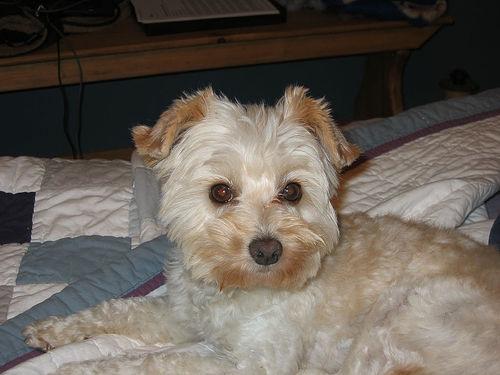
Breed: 249-n000101-Maltese_dog